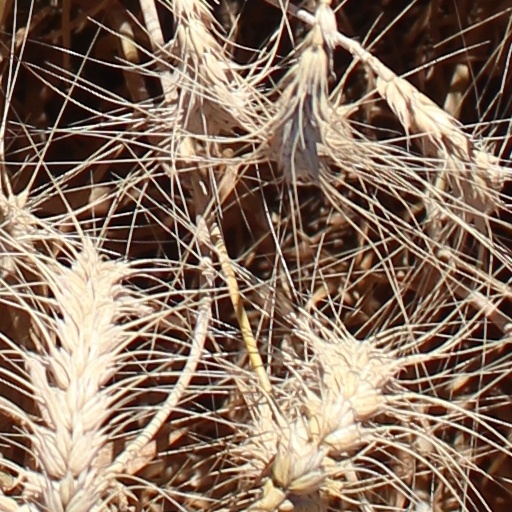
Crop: wheat